Asahifuji Seiya

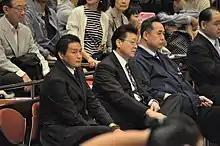
Asahifuji (middle, with glasses) watching a Yokozuna Deliberation Council training session, May 2017

Asahifuji has remained in the sumo world as a coach. He had married a niece of the former Kasugayama (former "maegashira" Ōnobori) in 1988, and seemed set to revive Kasugayama stable, but instead he took over Ajigawa stable in 1993 due to the poor health of the previous incumbent (former "sekiwake" Mutsuarashi). In November 2007 Asahifuji acquired the Isegahama elder name and renamed his stable "Isegahama stable."